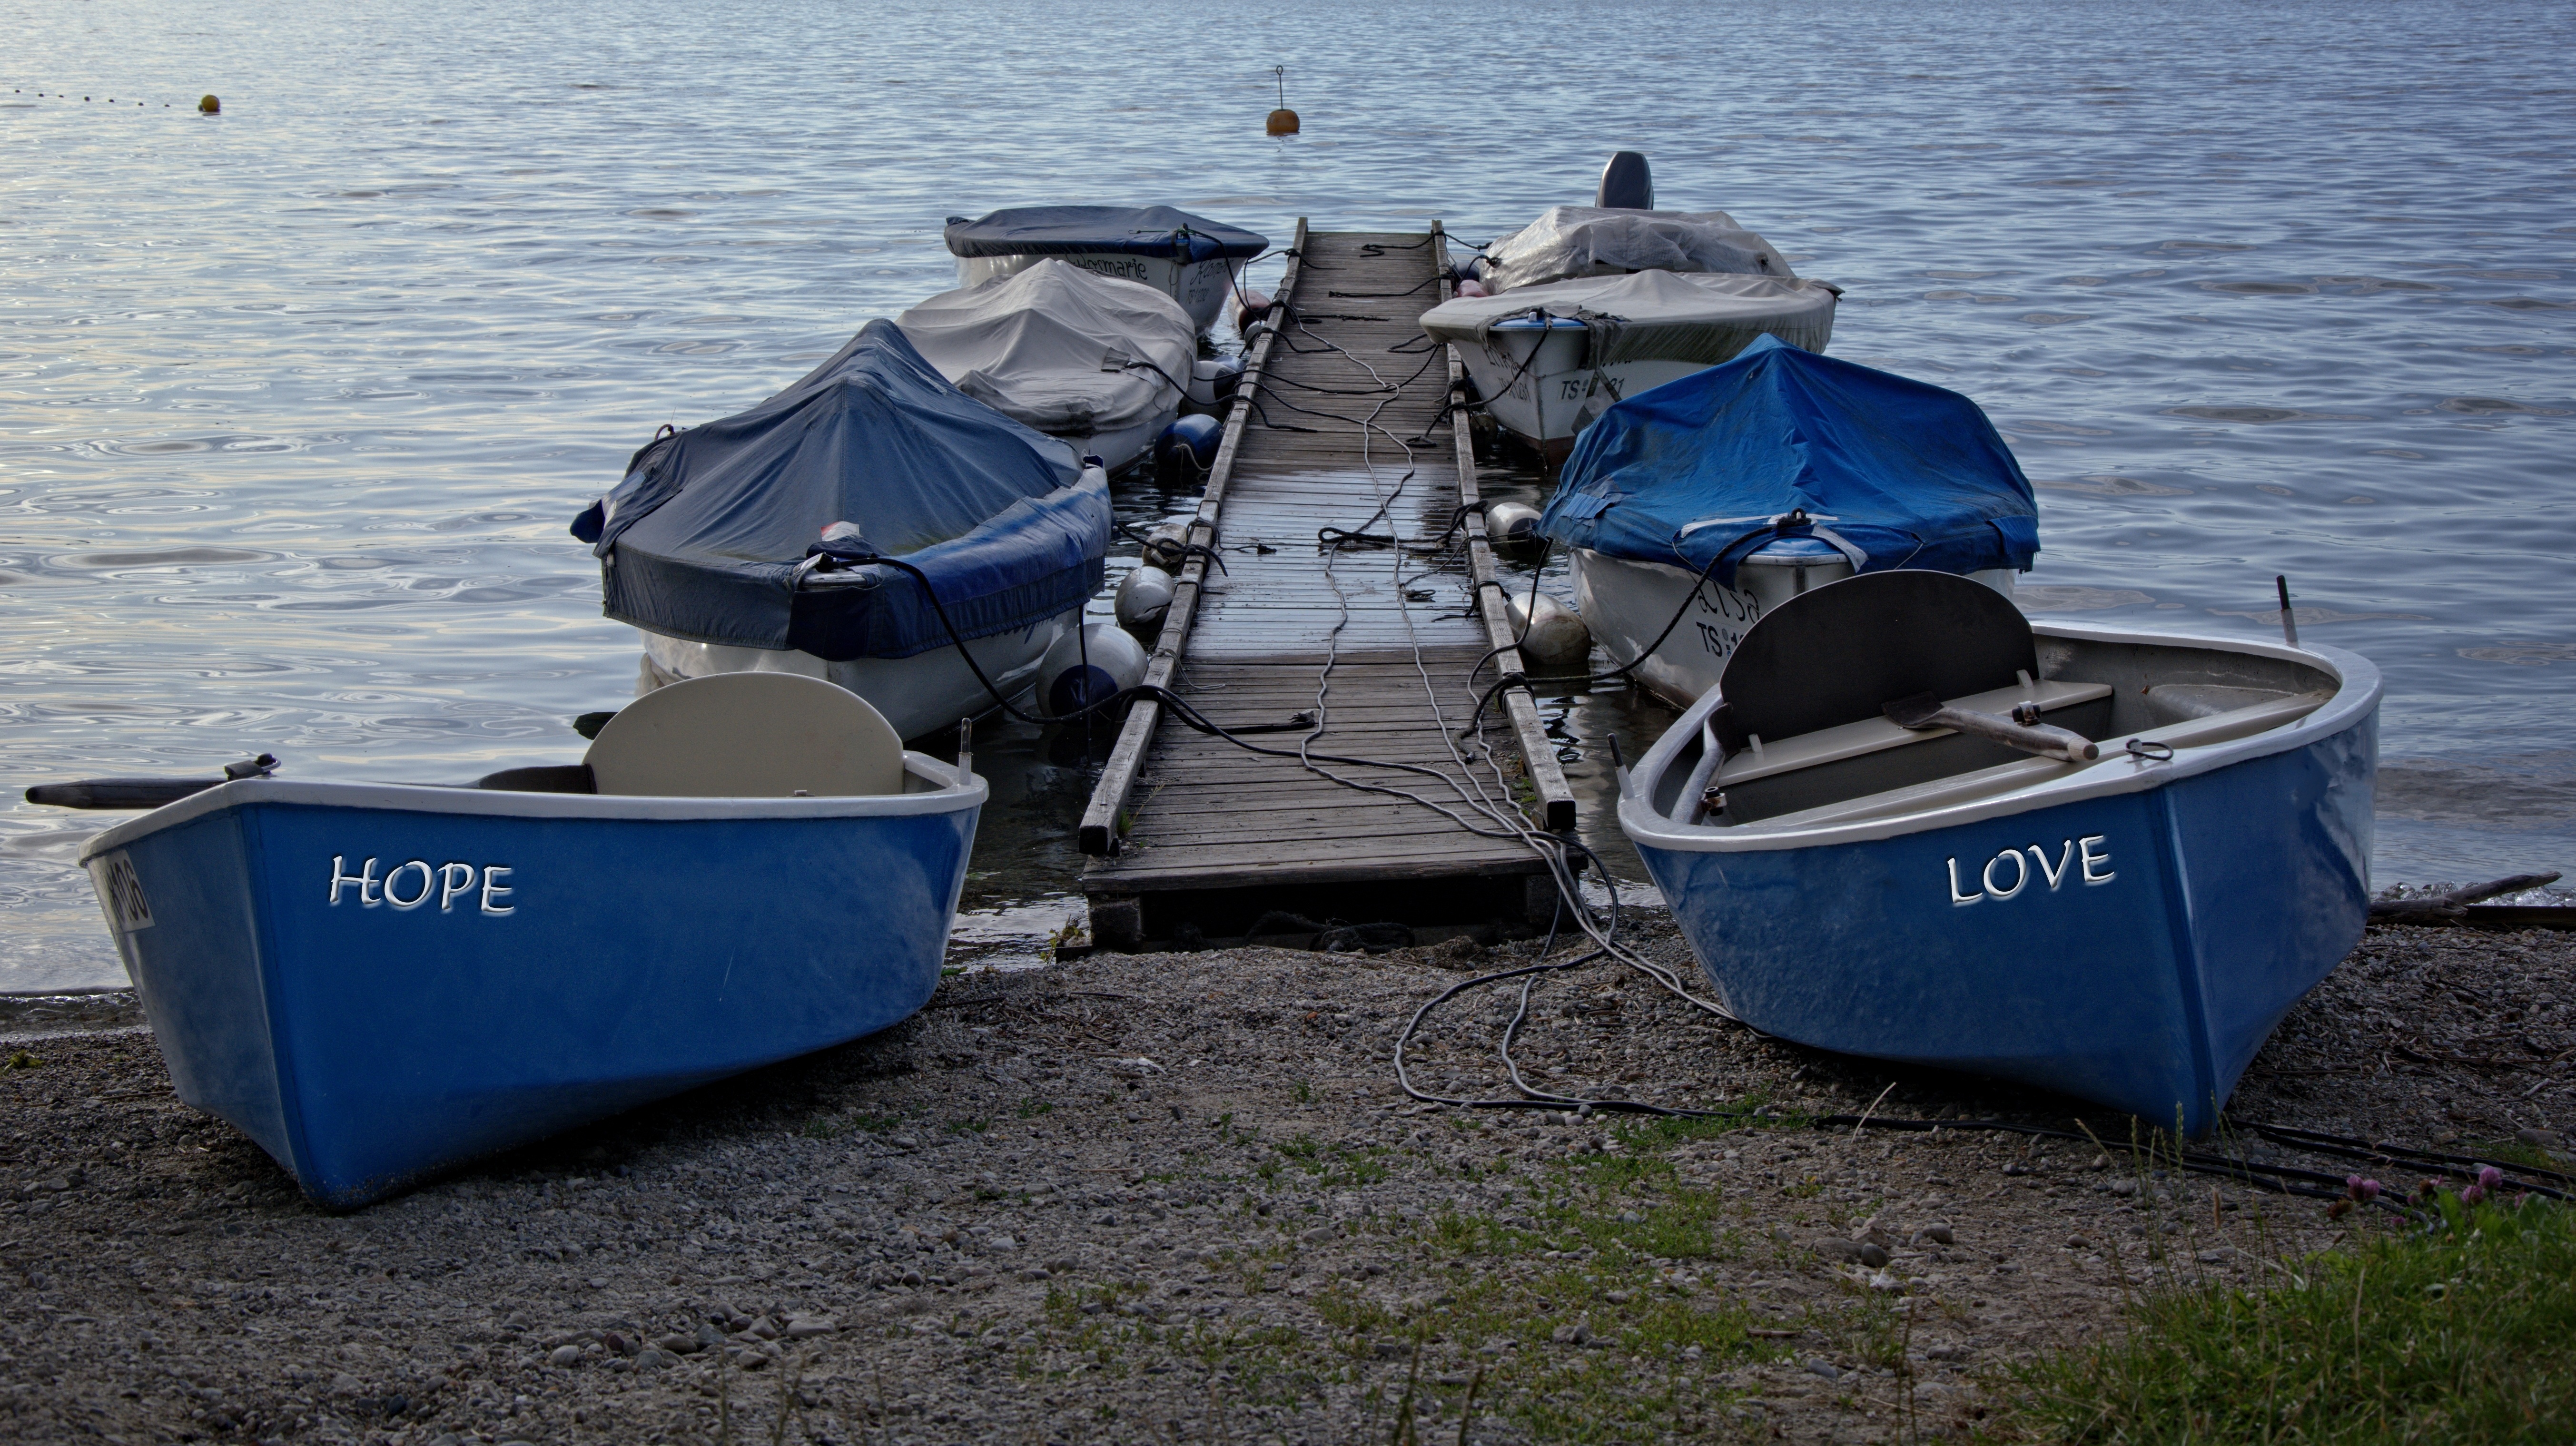
water, nature, dock, boardwalk, boat, lake, pier, idyllic, web, vehicle, jetty, motorboat, boating, boats, watercraft, fishing vessel, investors, chiemsee, wooden boards, dinghy, chiemgau, skiff, watercraft rowing